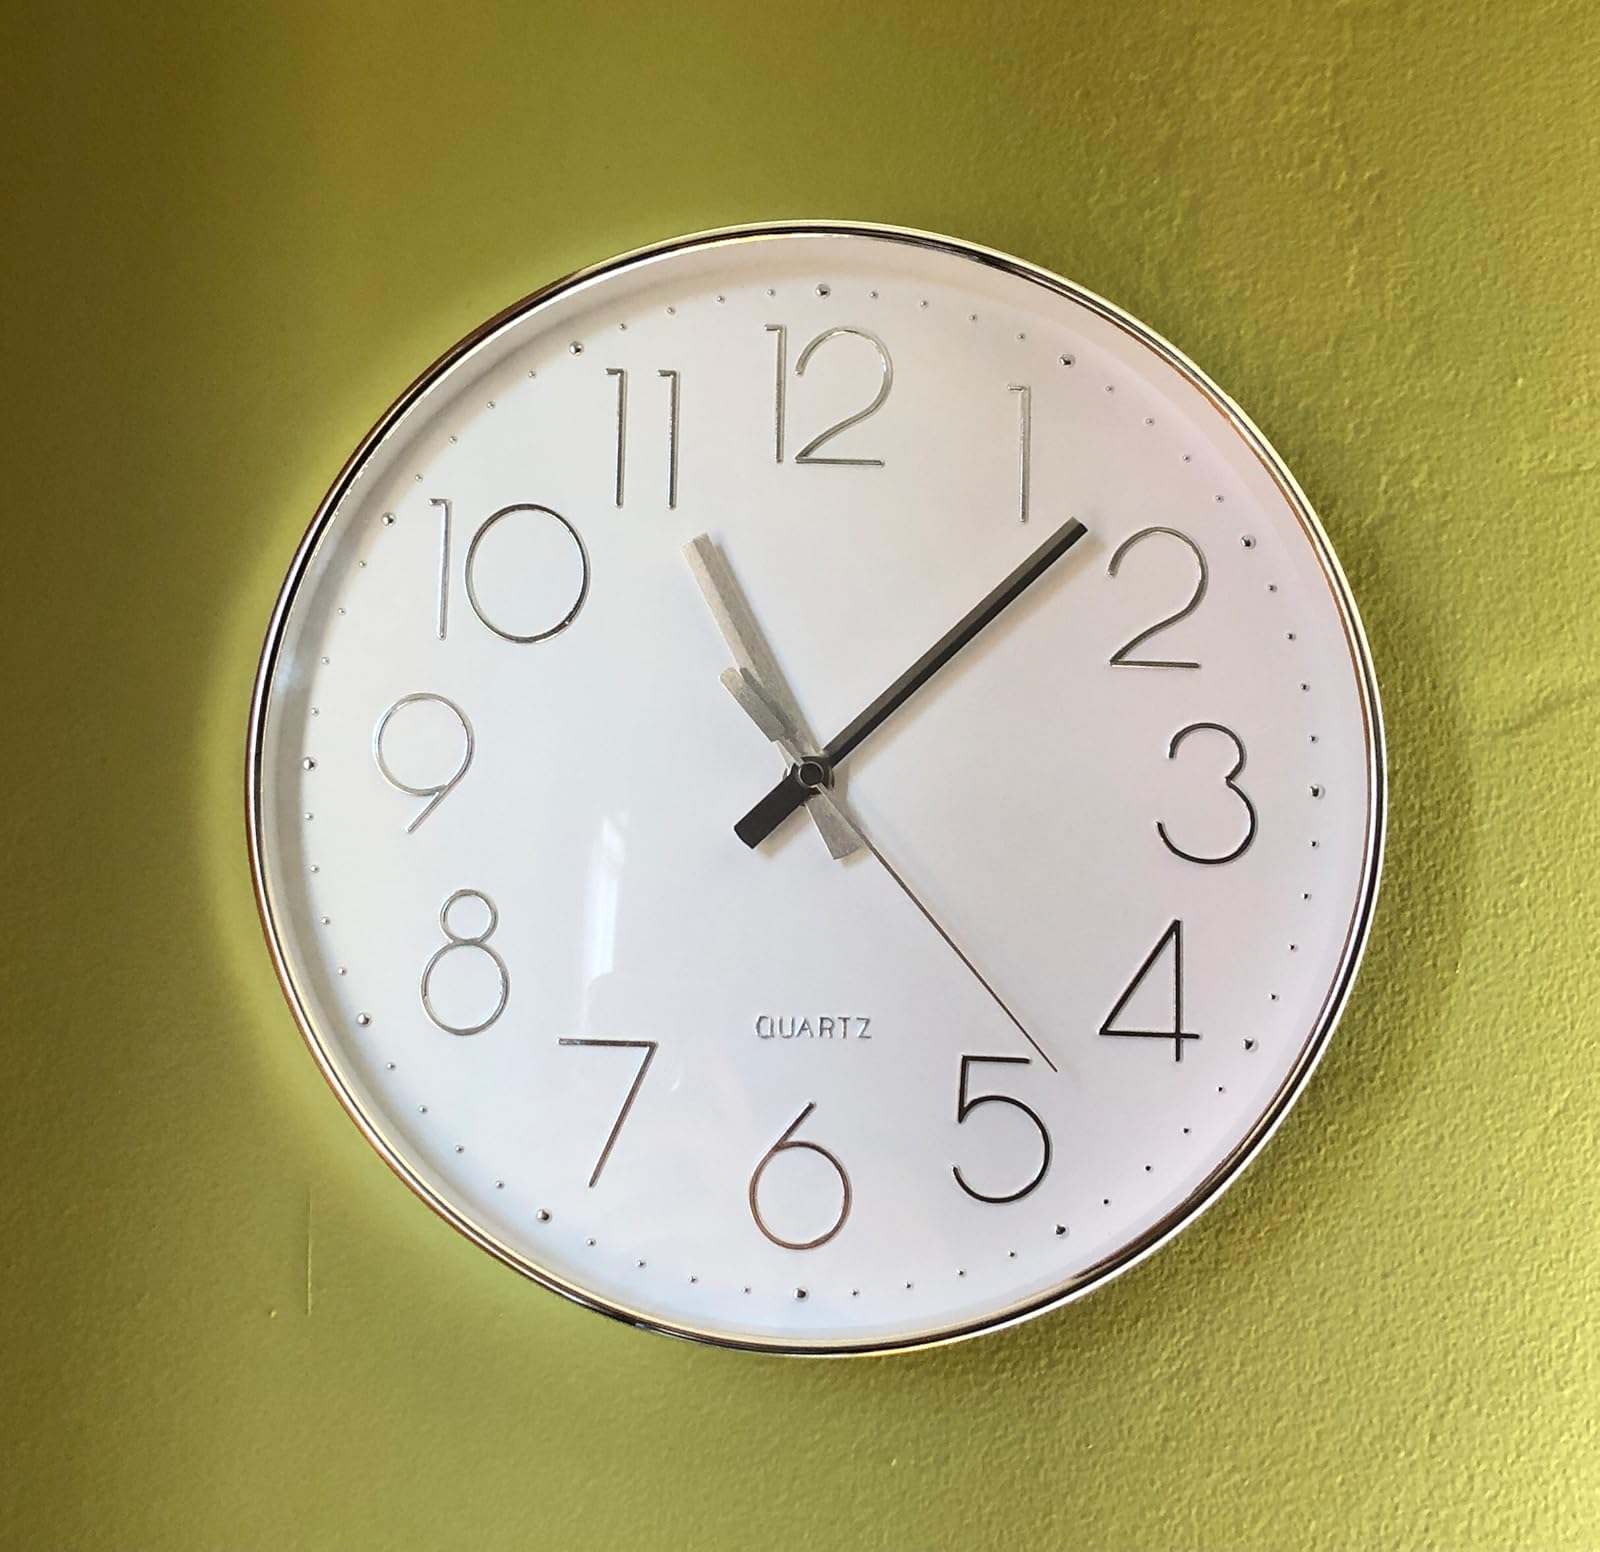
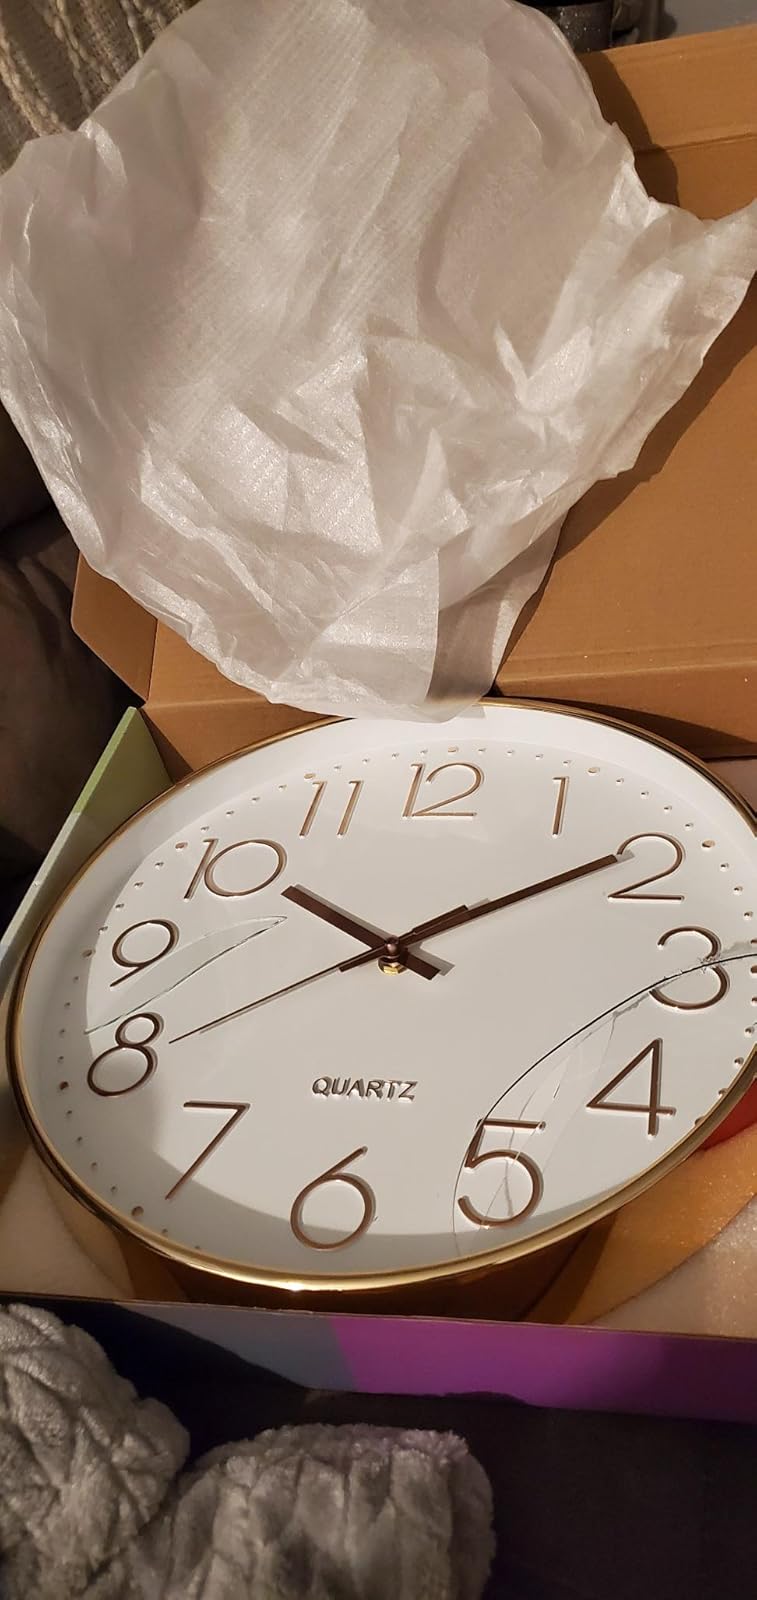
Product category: clock
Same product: no